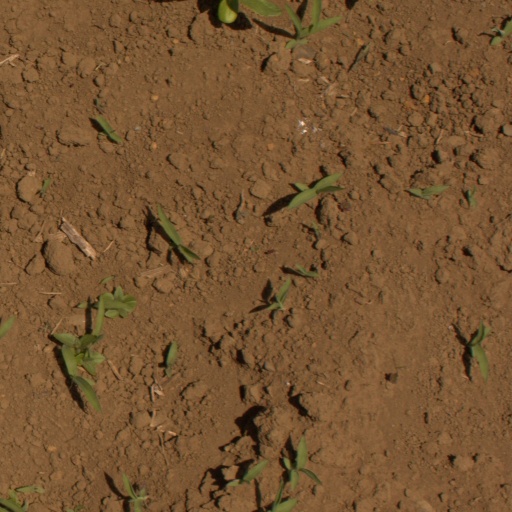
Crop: Jerusalem artichoke